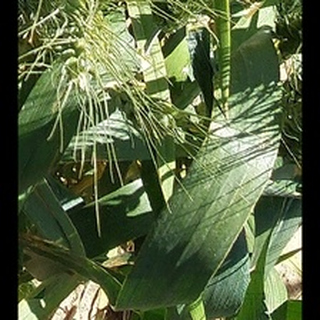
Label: healthy_wheat